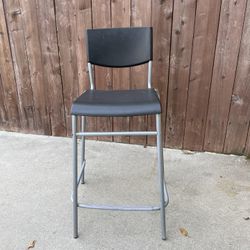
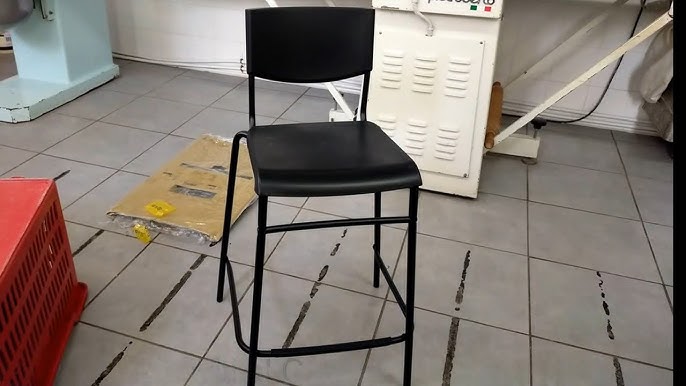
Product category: stool
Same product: no